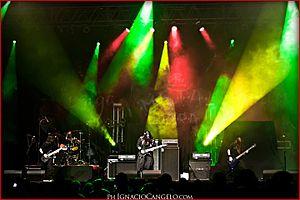
Coalission est un groupe de heavy metal argentin. Il est formé en 2007 par Nicolás Ángel Racco, Hernán Berini, et Leo Fernández, et joue un death-black-thrash. Malgré sa courte existence, il est l'un de ceux qui ont le plus joué avec des groupes internationaux de renom.